Hingham, Massachusetts

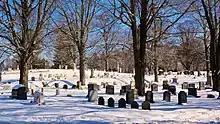
Old Burying Ground

On the national level, Hingham is a part of Massachusetts's 8th congressional district, and is currently represented by Stephen F. Lynch. The state's senior member of the United States Senate is Elizabeth Warren. The state's junior Senator is Ed Markey, who was elected in a special election in 2013 to fill the seat vacated by John Kerry being appointed as United States Secretary of State.